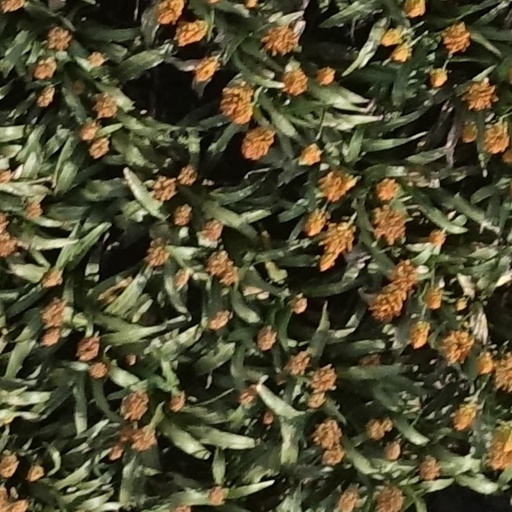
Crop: sorghum